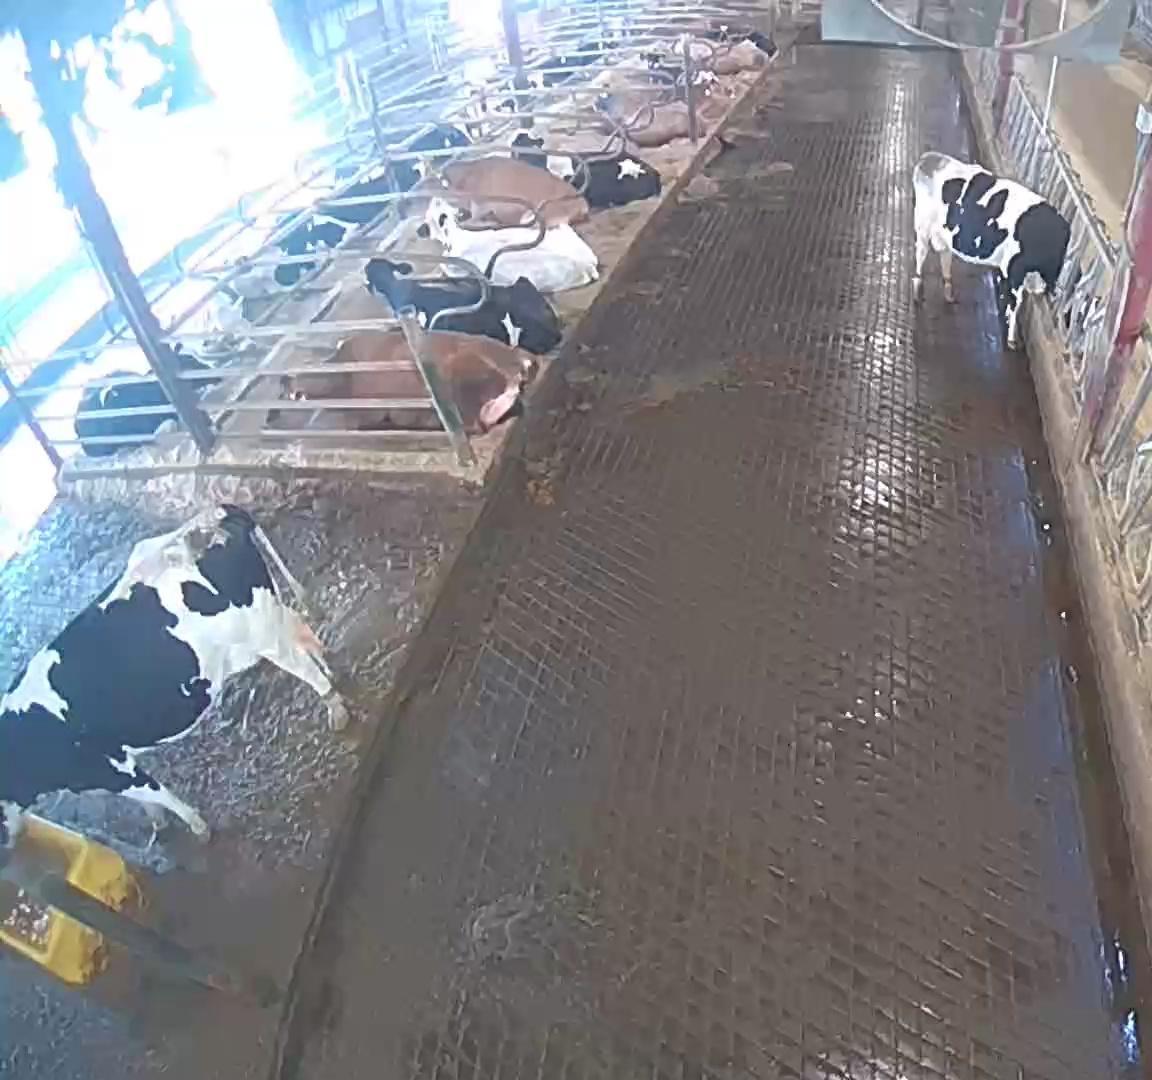
Number of cows: 13